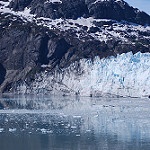
Label: glacier